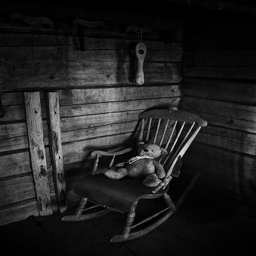
A teddy bear in a rocking chair in a cabin.
A teddy bear sitting in a wooden rocking chair.
Black and white photograph of a bear in a rocking chair.
A stuffed bear sitting on a wooden chair.
a black and white photo of a stuffed animal in a chair